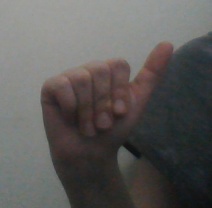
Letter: dhad